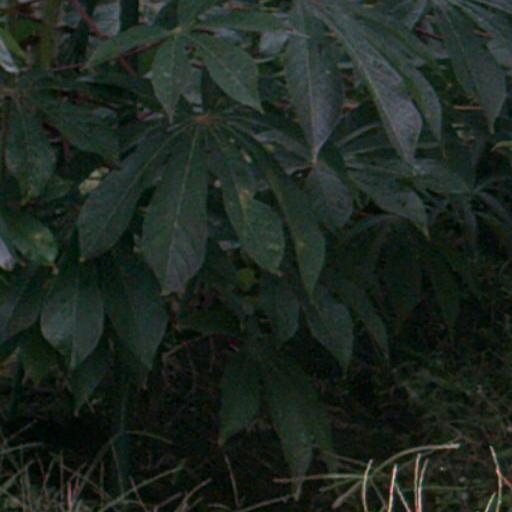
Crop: cassava